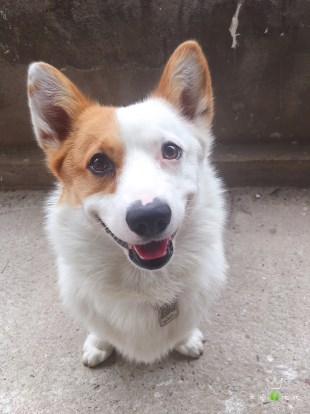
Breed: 2909-n000116-Cardigan